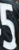
Number: 5